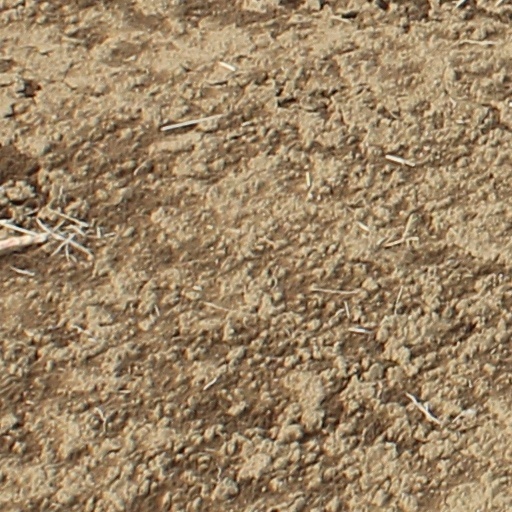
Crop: wheat